Politics of the United States

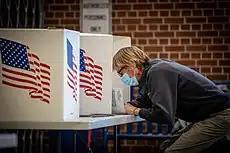
Voters cast ballots for the 2020 elections at Roosevelt High School in Des Moines, Iowa.

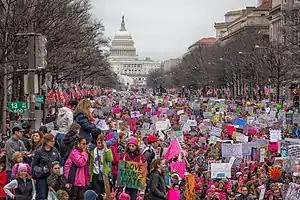
The 2017 Women's March in Washington, D.C., protested the 2016 election of President Donald Trump

As in the United Kingdom and in other similar parliamentary systems, in the U.S. Americans eligible to vote, vote for an individual candidate (there are sometimes exceptions in local government elections) and not a party list. The U.S. government being a federal government, officials are elected at the federal (national), state and local levels. All members of Congress, and the offices at the state and local levels are directly elected, but the president is elected indirectly, by an Electoral College whose electors represent their state and are elected by popular vote. (Before the Seventeenth Amendment was passed, Senators were also elected indirectly, by state legislatures.) These presidential electors were originally expected to exercise their own judgement. In modern practice, though, the electors are chosen by their party and pledged to vote for that party's presidential candidate (in rare occurrences they may violate their pledge, becoming a faithless elector).